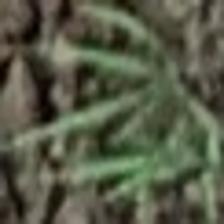
Label: clustered